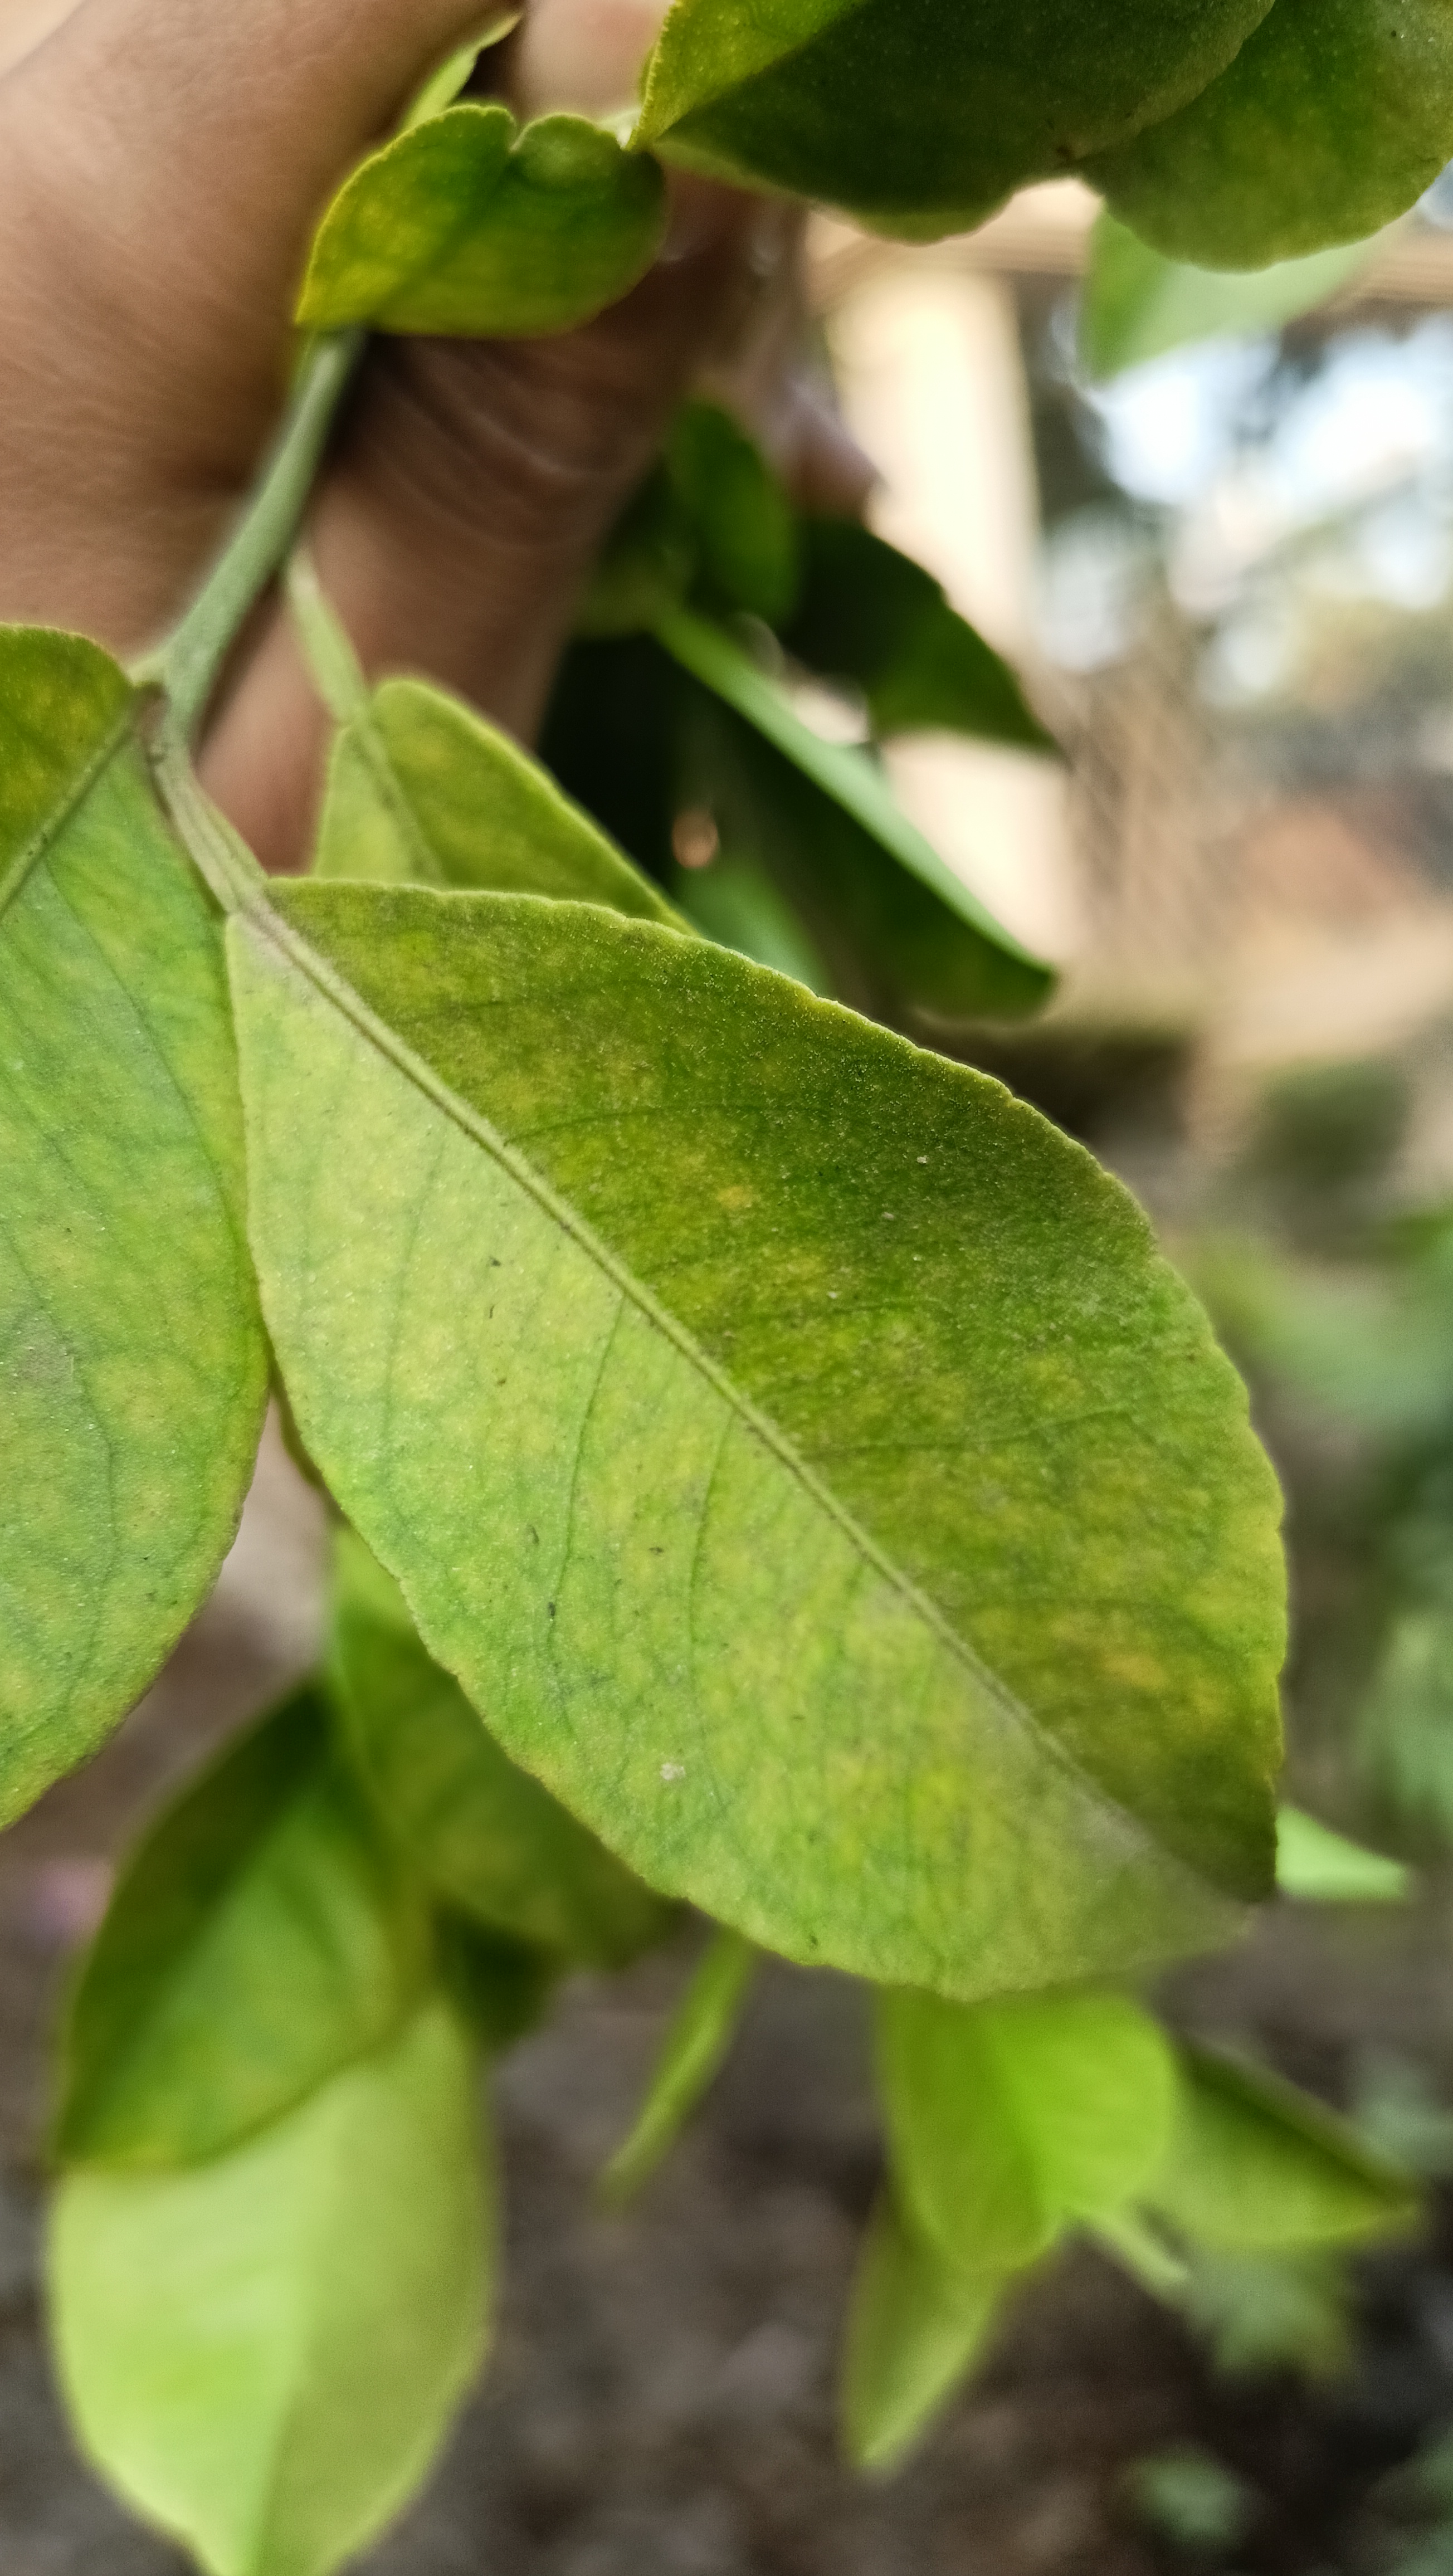
Mandarin leaf variety: China Mishti